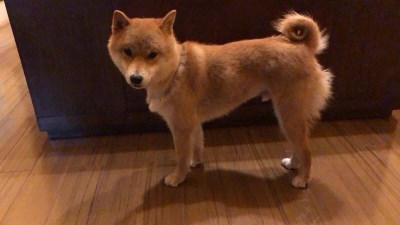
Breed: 1043-n000001-Shiba_Dog